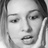
Emotion: surprise